Gregory Tsamblak

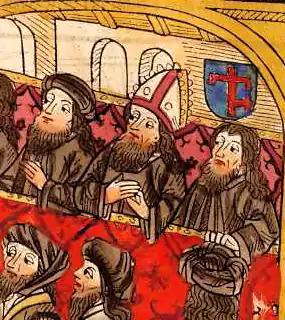
Gregory Tsamblak (left) at the Council of Constance

In 1414, Grand Duke Vytautas attempted to re-establish the Metropolis of Lithuania. He arranged for a synod of bishops to elect Gregory as the Metropolitan of Lithuania. The consecration took place without the consent of Patriarch Euthymius II of Constantinople who deposed and anathematized him and who confirmed the same in letters to Metropolitan Photius of Kiev, Emperor Manuel II Palaeologos and Grand Prince Vasily I. After Gregory’s death in the winter of 1419–1420, Photius made peace with Vytautas. As a result, the entire Metropolis of Kiev and all Rus', including Halych, was unified under Photius until his death in 1431.